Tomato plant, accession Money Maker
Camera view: tilt-top (135 deg); turntable rotation: 300 degrees
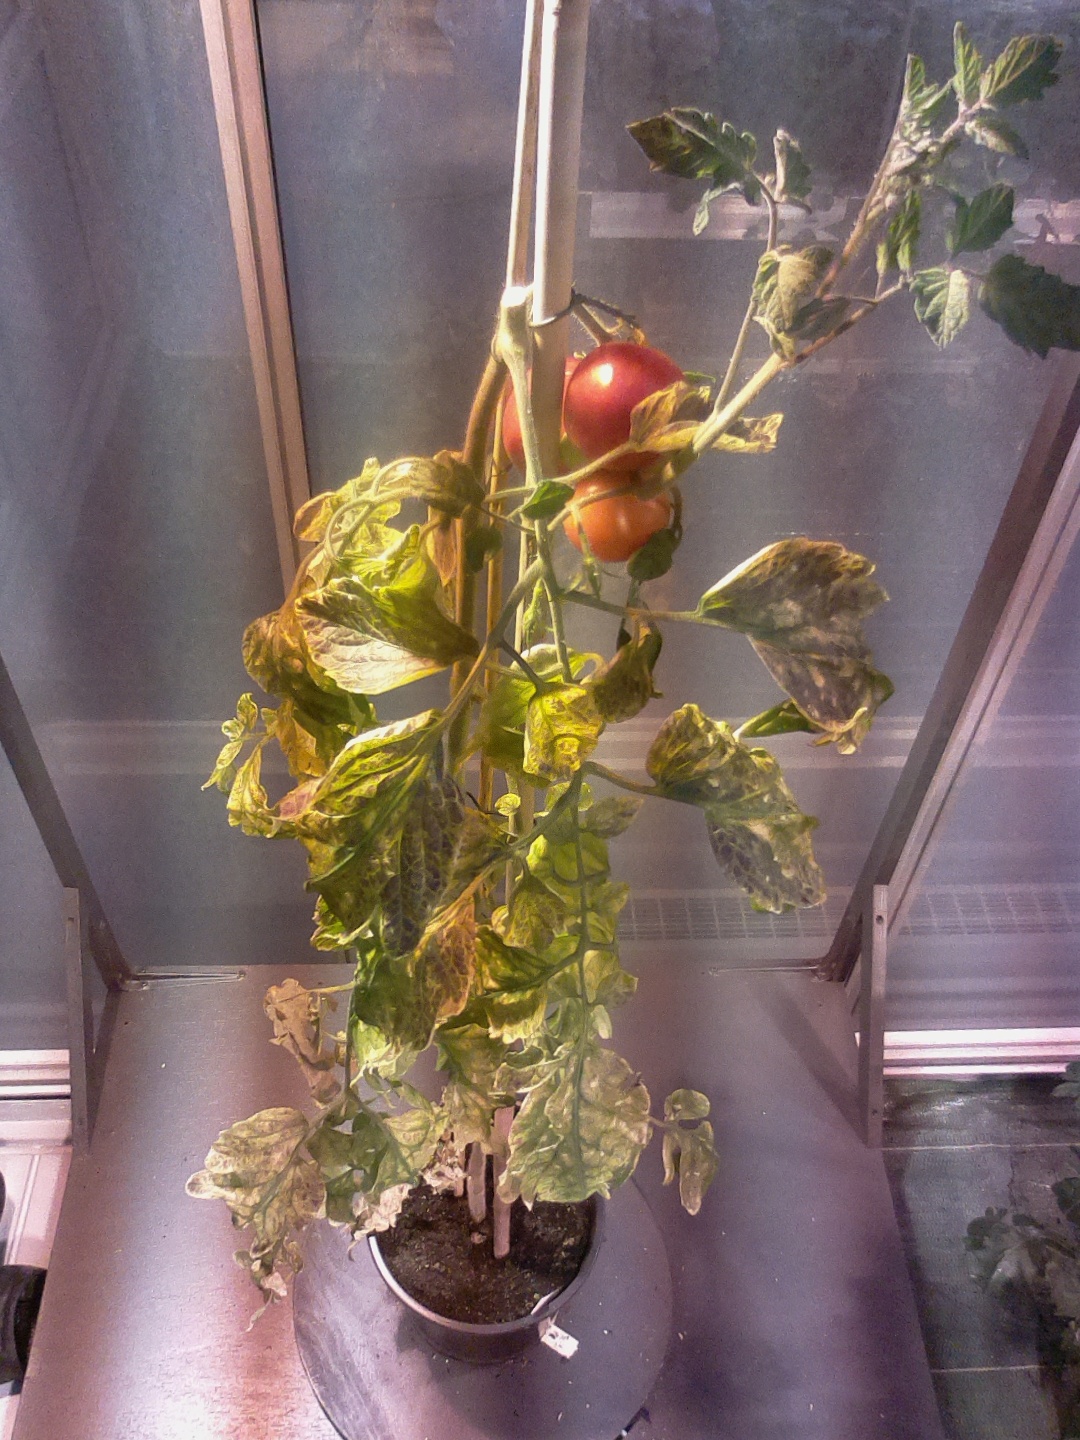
BBCH growth stage 87: 70%-80% of fruits show typical fully ripe color